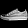
Label: Sneaker